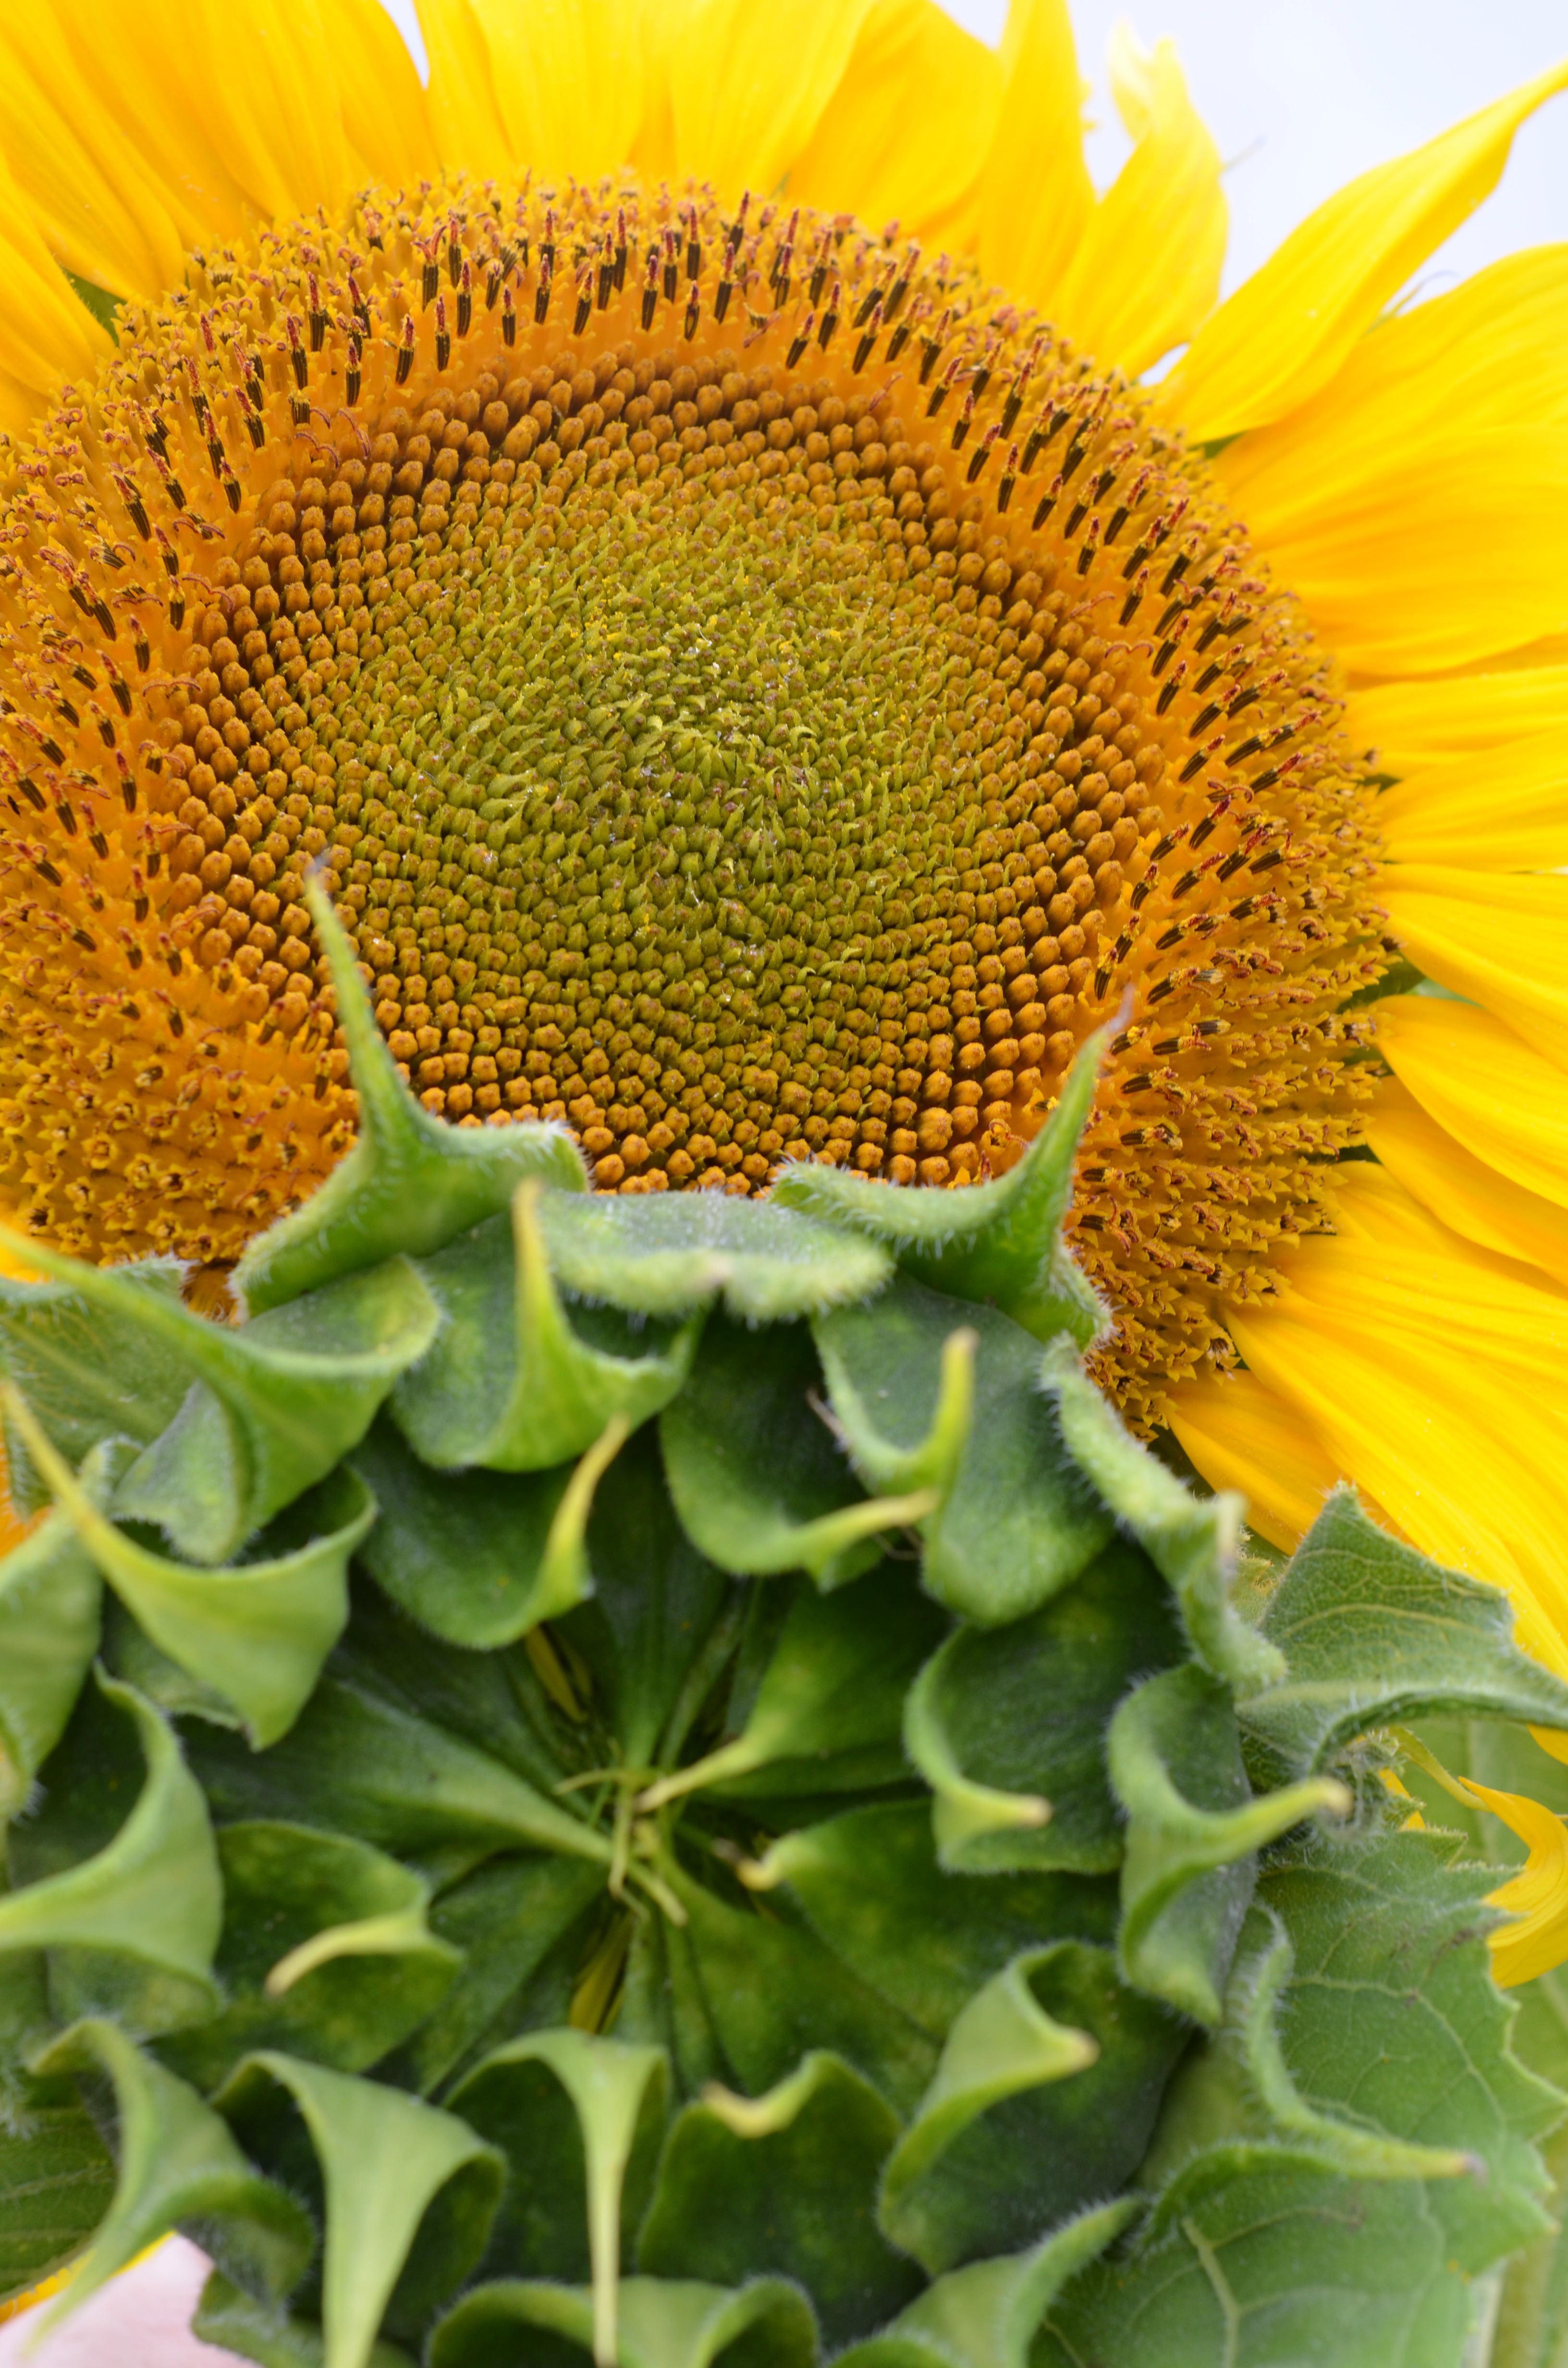
blossom, plant, field, flower, bloom, summer, botany, yellow, flora, sunflower, vegan, sun flower, oil, vegetarian food, flowering plant, daisy family, asterales, sunflower seed, annual plant, land plant, herbal oils